Swing Mob

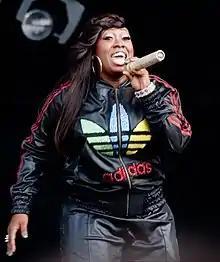

After the dissolution of Swing Mob, its former artists collaborated, with Playa, Elliott, Timbaland, Magoo and Ginuwine forming the collective Superfriends in 1996. The founding members would add a few more members to the new roster which included Nicole Wray, N.E.R.D., the Clipse, Shaunta Montgomery, Sebastian, Danja Mowf, DJ Lonnie B, Tweet, and rising R&B artist Aaliyah. The collective began working with each other and collaborating on each other's recordings, keeping the features within the group, and often appearing in each other music videos.